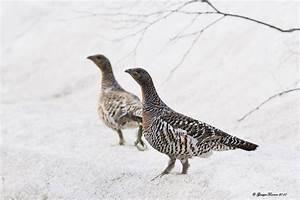
chicken